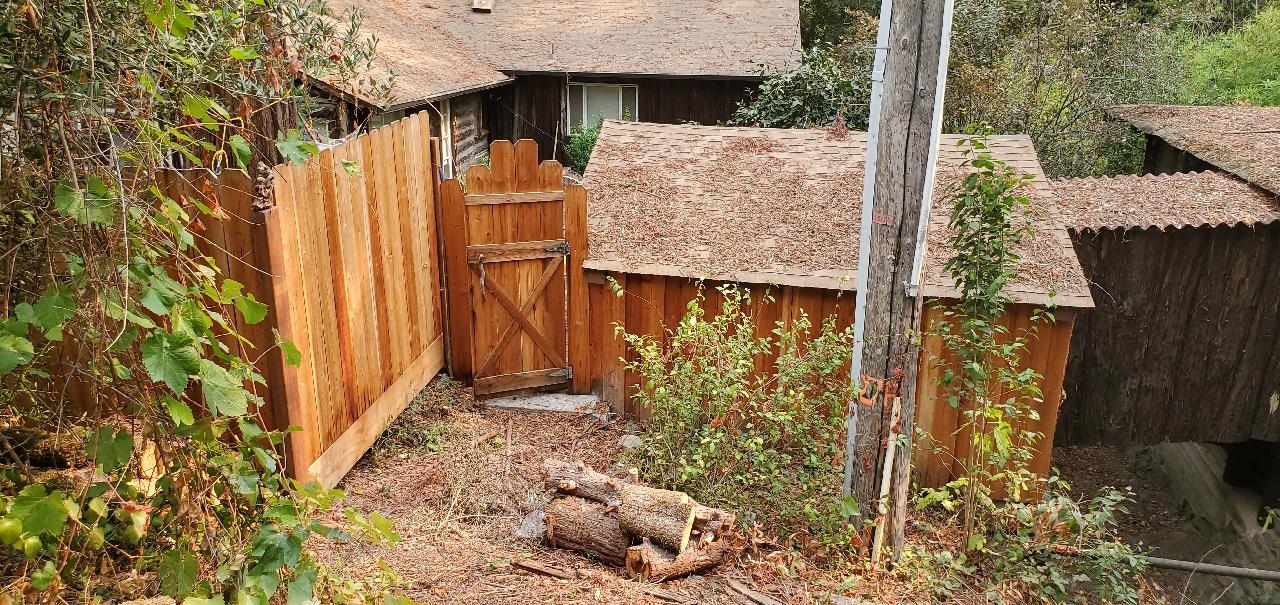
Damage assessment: no_damage